Yugoslav Wars

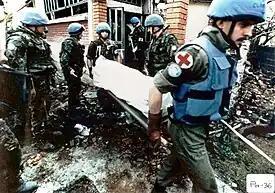
UN peacekeepers collecting corpses after the Ahmići massacre

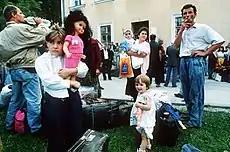
Bosnian refugees in 1993

A NATO-facilitated ceasefire between the KLA and Yugoslav forces was signed on 15 October 1998, but both sides broke it two months later and fighting resumed. When the killing of 45 Kosovar Albanians in the Račak massacre was reported in January 1999, NATO decided that the conflict could only be settled by introducing a military peacekeeping force to forcibly restrain the two sides. Yugoslavia refused to sign the Rambouillet Accords, which among other things called for 30,000 NATO peacekeeping troops in Kosovo; an unhindered right of passage for NATO troops on Yugoslav territory; immunity for NATO and its agents to Yugoslav law; and the right to use local roads, ports, railways, and airports without payment and requisition public facilities for its use free of cost. NATO then prepared to install the peacekeepers by force, using this refusal to justify the bombings.